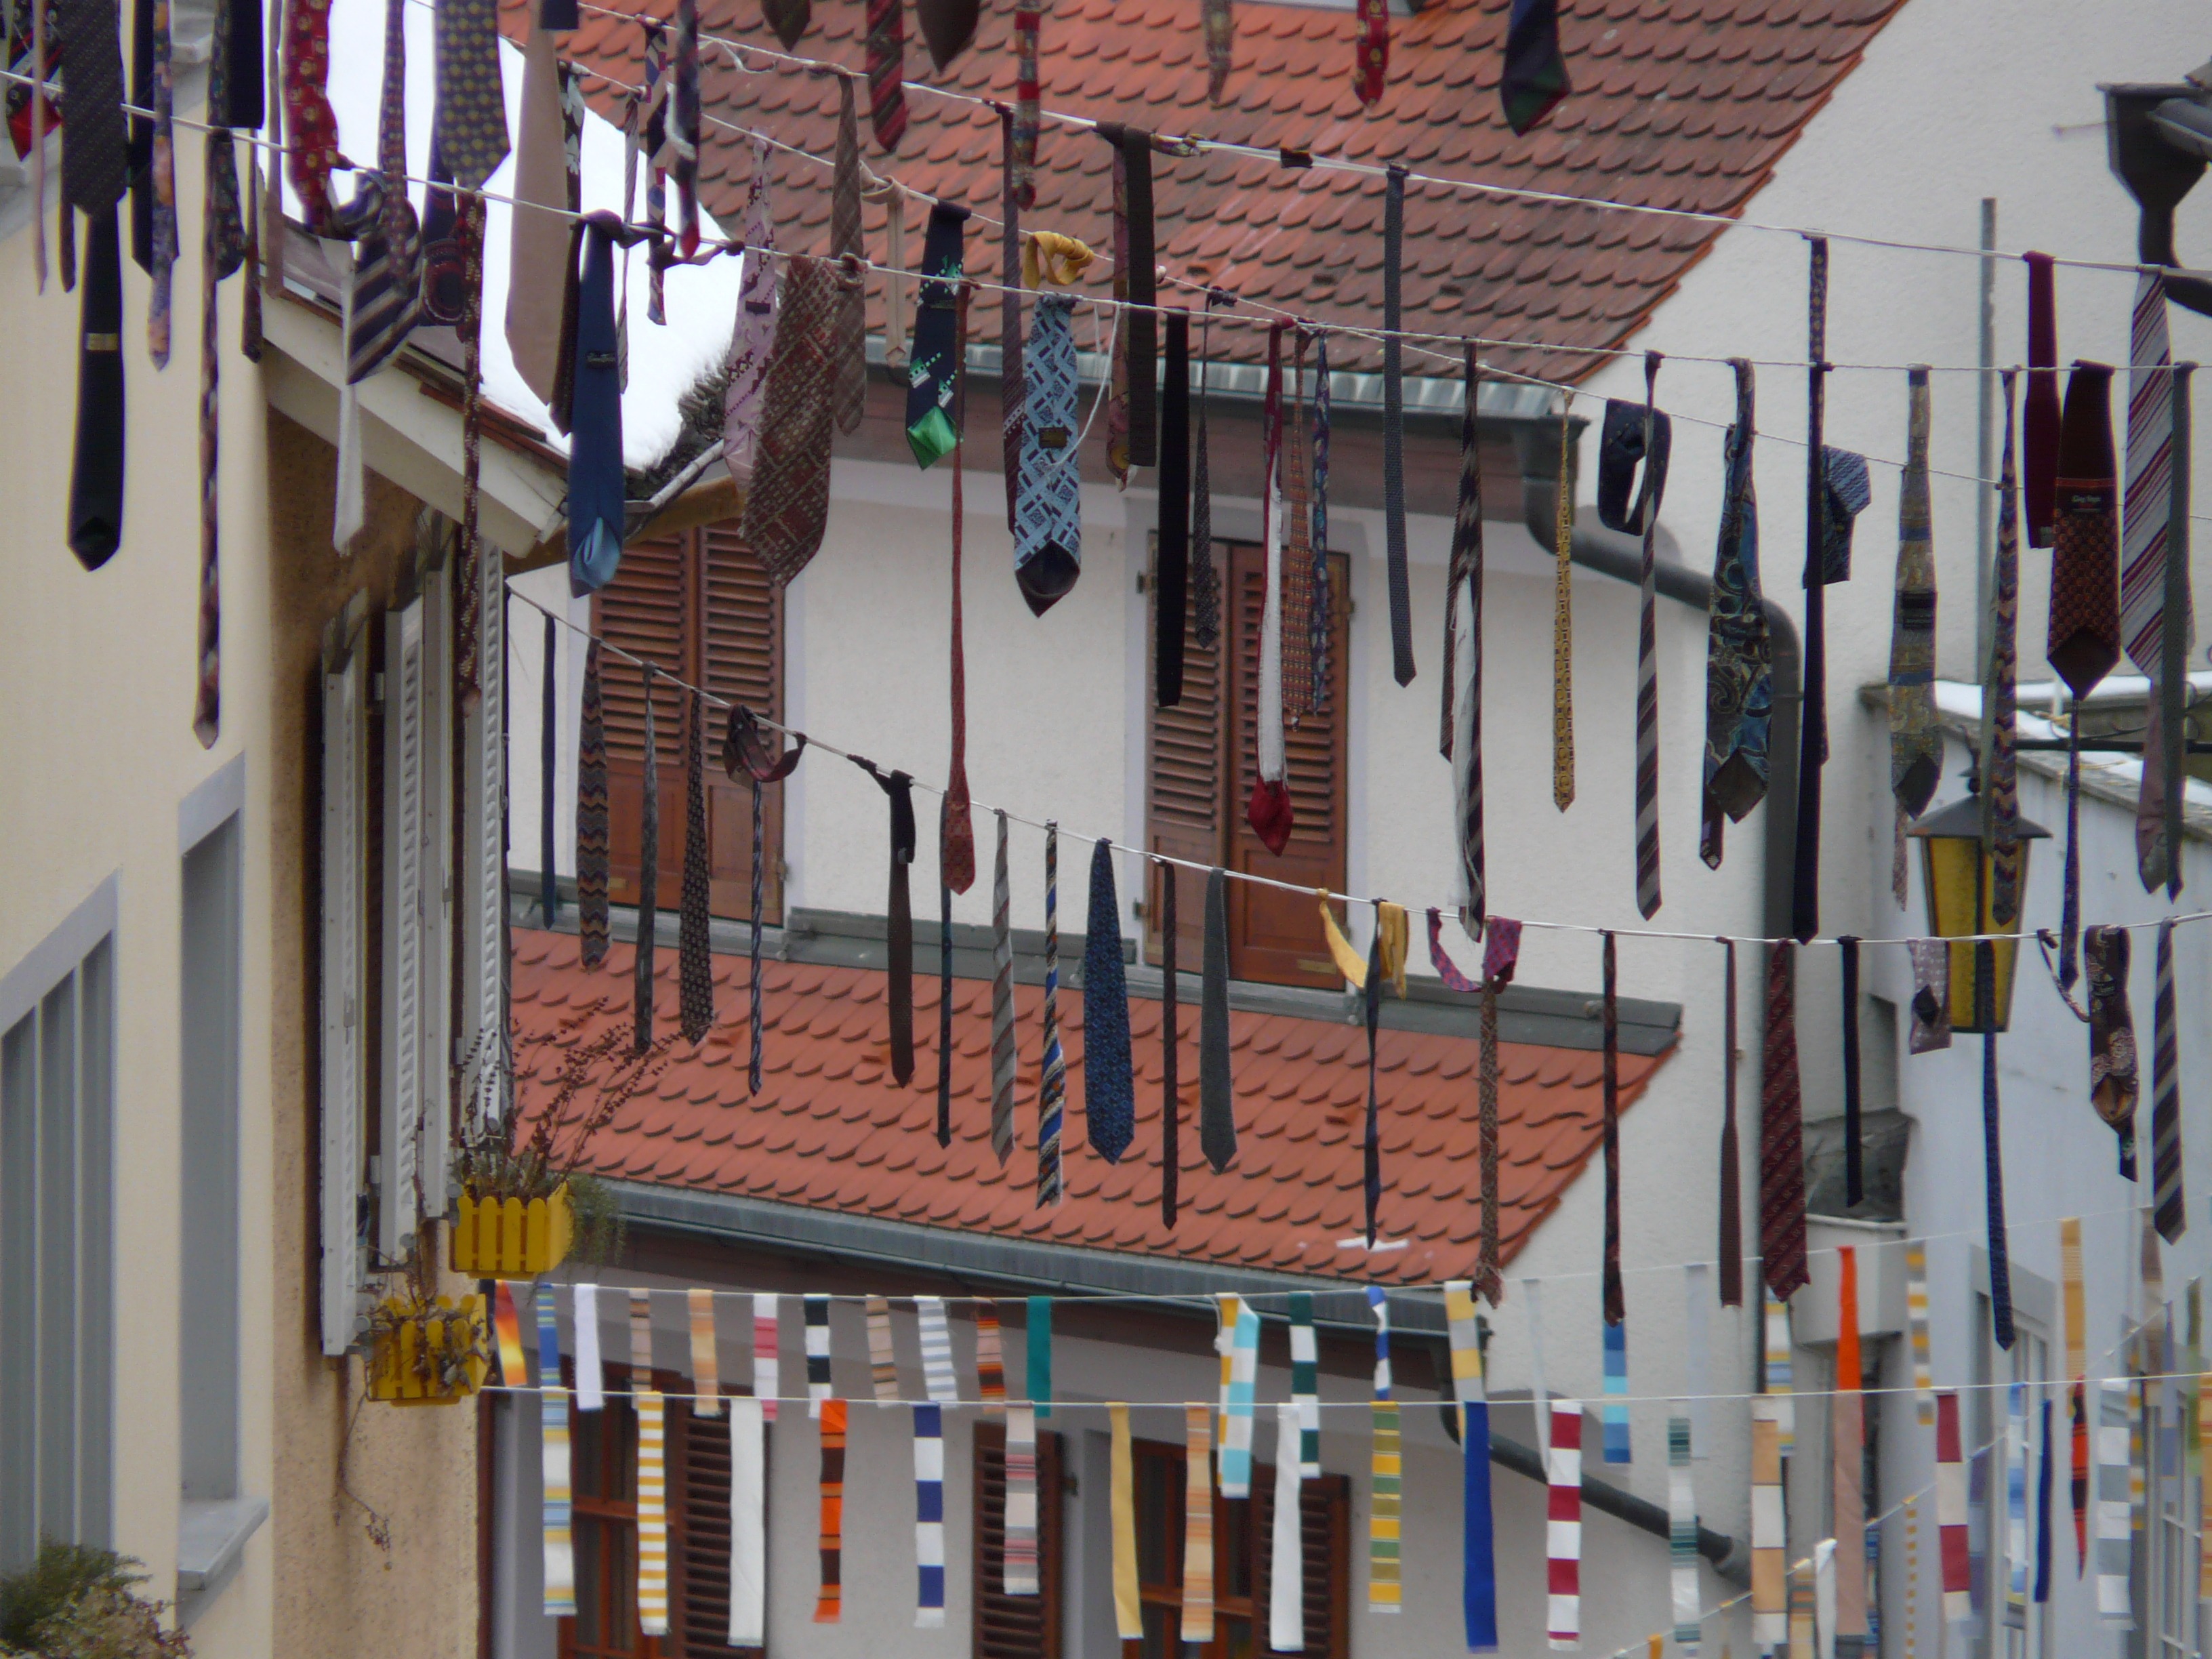
celebration, vehicle, carnival, facade, stairs, ties, separation, meersburg, street festival, old women, street carnival, fat thursday, woman carnival, old woman carnival, altweiberfastnacht